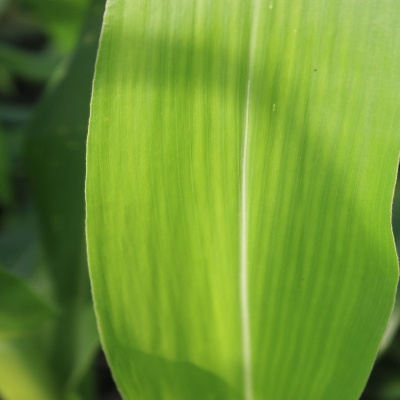
Crop: Maize
Condition: healthy